Bisoprolol

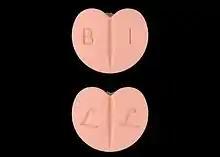
Zebeta 5-mg oral tablet

Bisoprolol is used for prevention of cardiovascular events following a heart attack in patients with risk factors for disease progression, in the management of congestive heart failure with reduced ejection fraction, and as a second-line agent for hypertension.